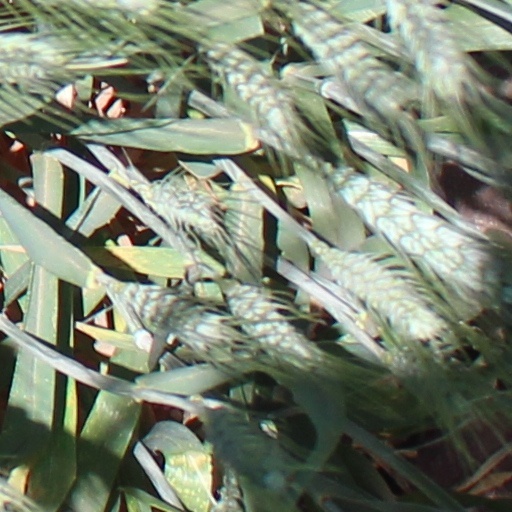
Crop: wheat